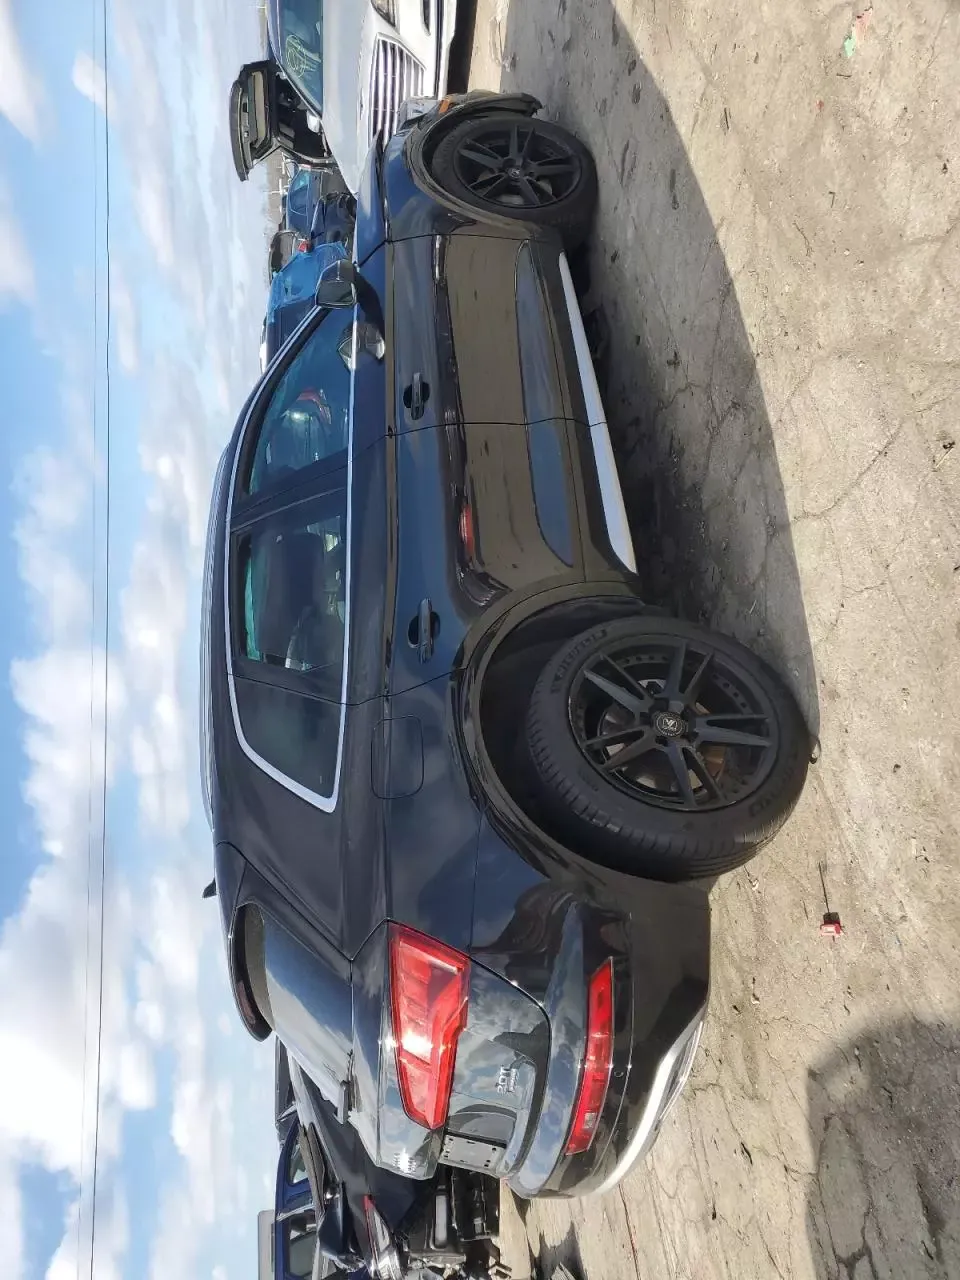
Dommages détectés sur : capot, aile avant droite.
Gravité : mineur